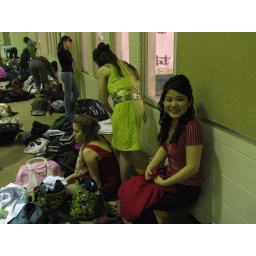
Beginner Tap: &amp;quot;Hairspray&amp;quot;Cameo, Savannah and Grace. (And a girl in the background watching fencing practice in the neighbouring gym.)